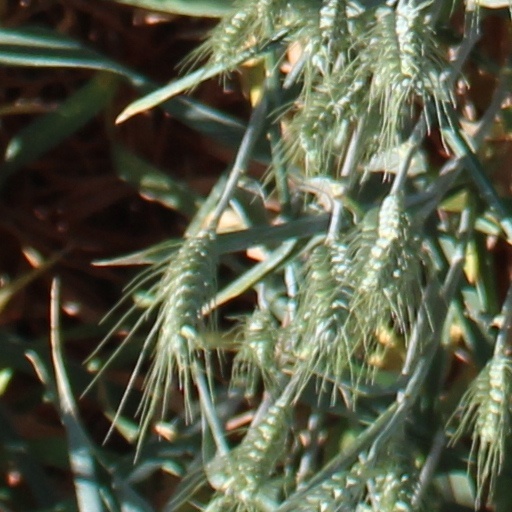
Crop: wheat